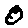
Label: 0